Johannes Knoblauch

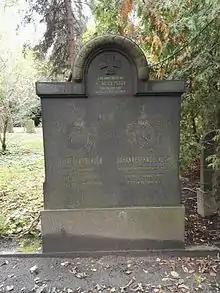

In 1884, he married Luise "née" Eyssenhardt (1865–1940). The grave of the married couple is in the cemetery "Alter Friedhof der St.-Nikolai- und St.-Marien-Gemeinde" in the Pankow borough of Berlin.